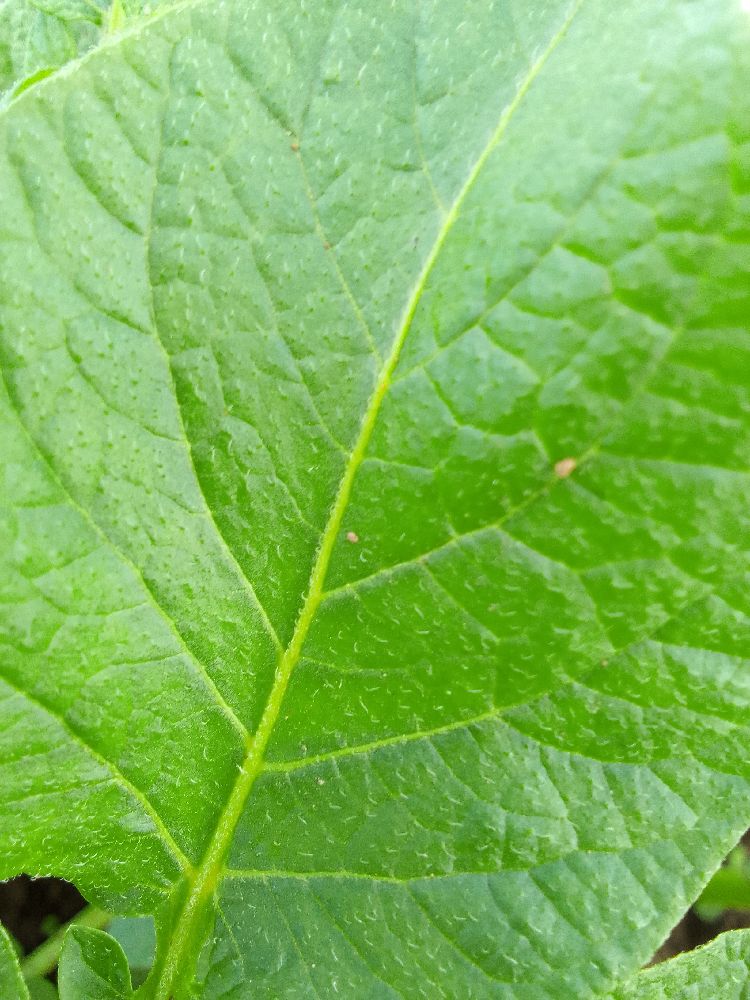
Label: Healthy